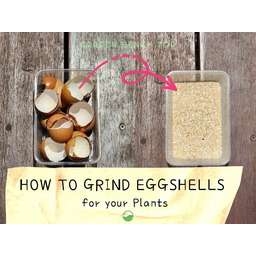
Label: eggshells